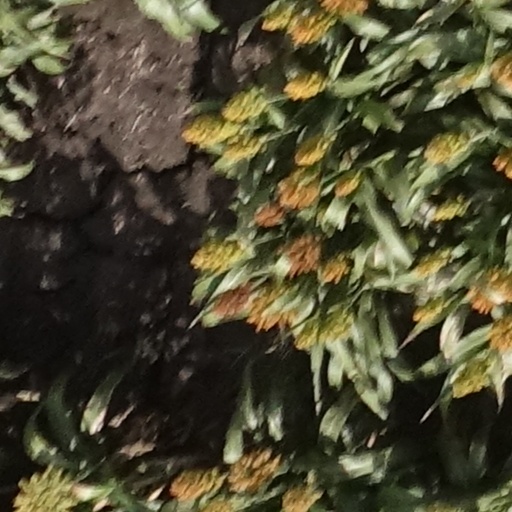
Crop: sorghum